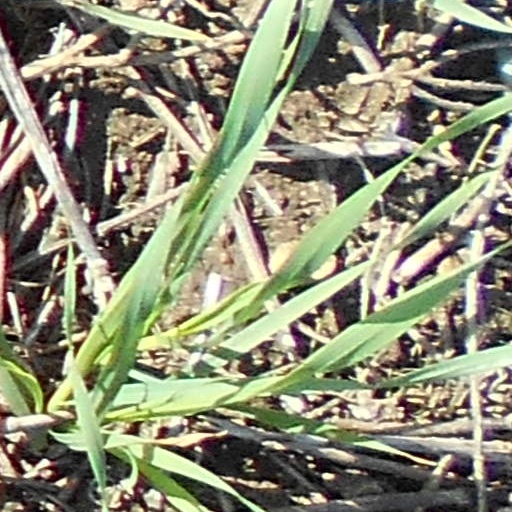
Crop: wheat